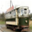
Label: streetcar